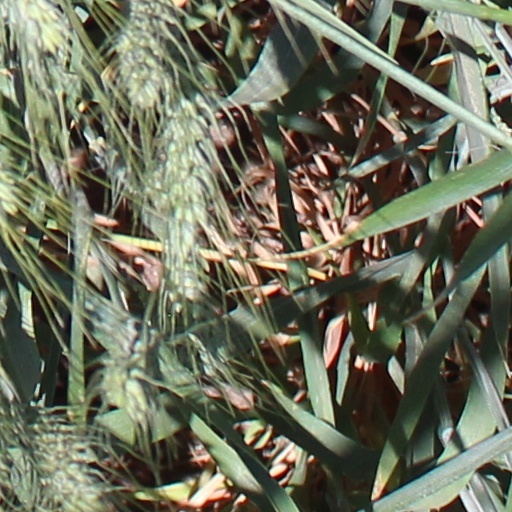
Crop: wheat